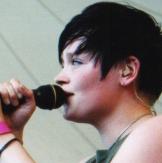
Age: 21